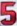
Number: 5